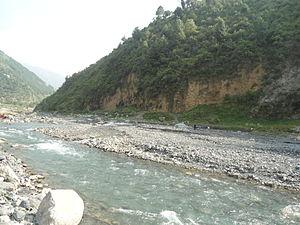
Le Gomal est une rivière qui coule dans la partie orientale de l'Afghanistan et à l'ouest du Pakistan. C'est un affluent direct de l'Indus.